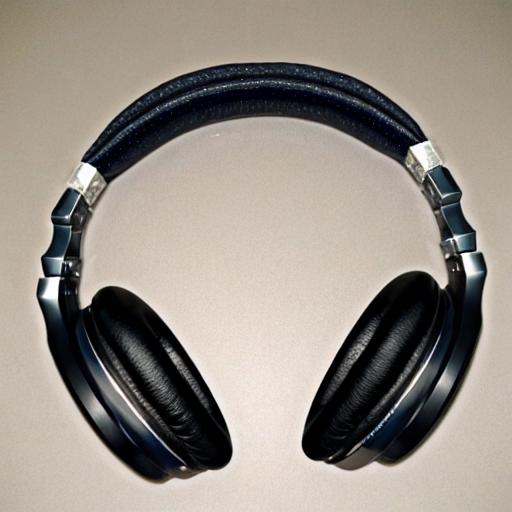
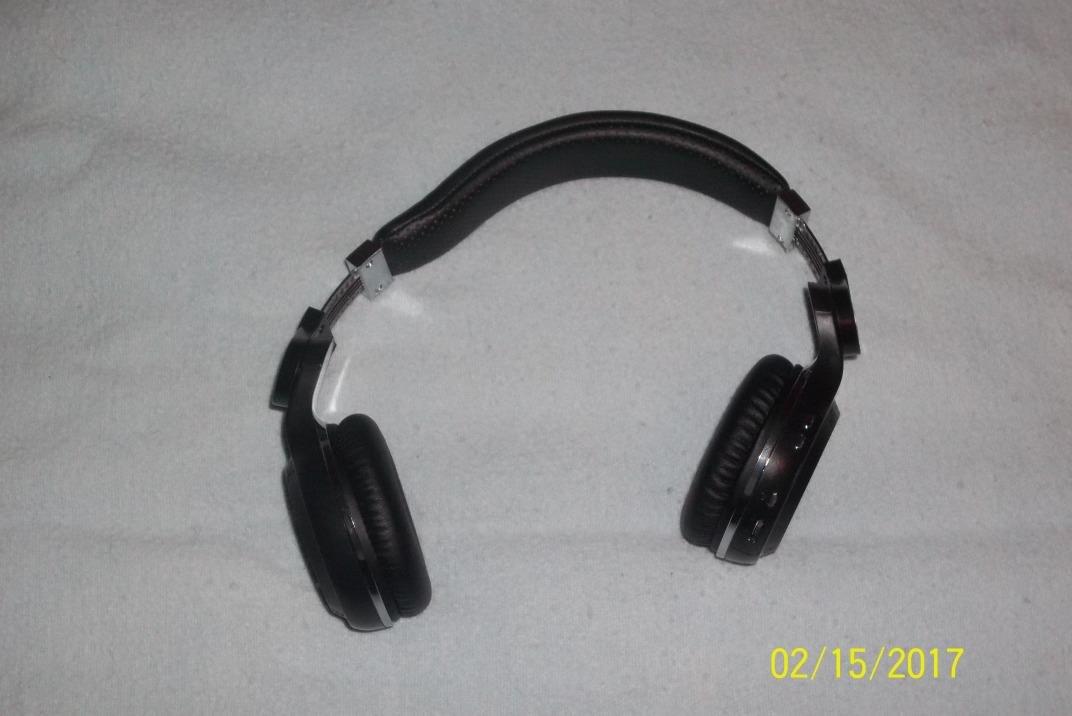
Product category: headphones
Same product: no